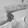
ASL letter: H